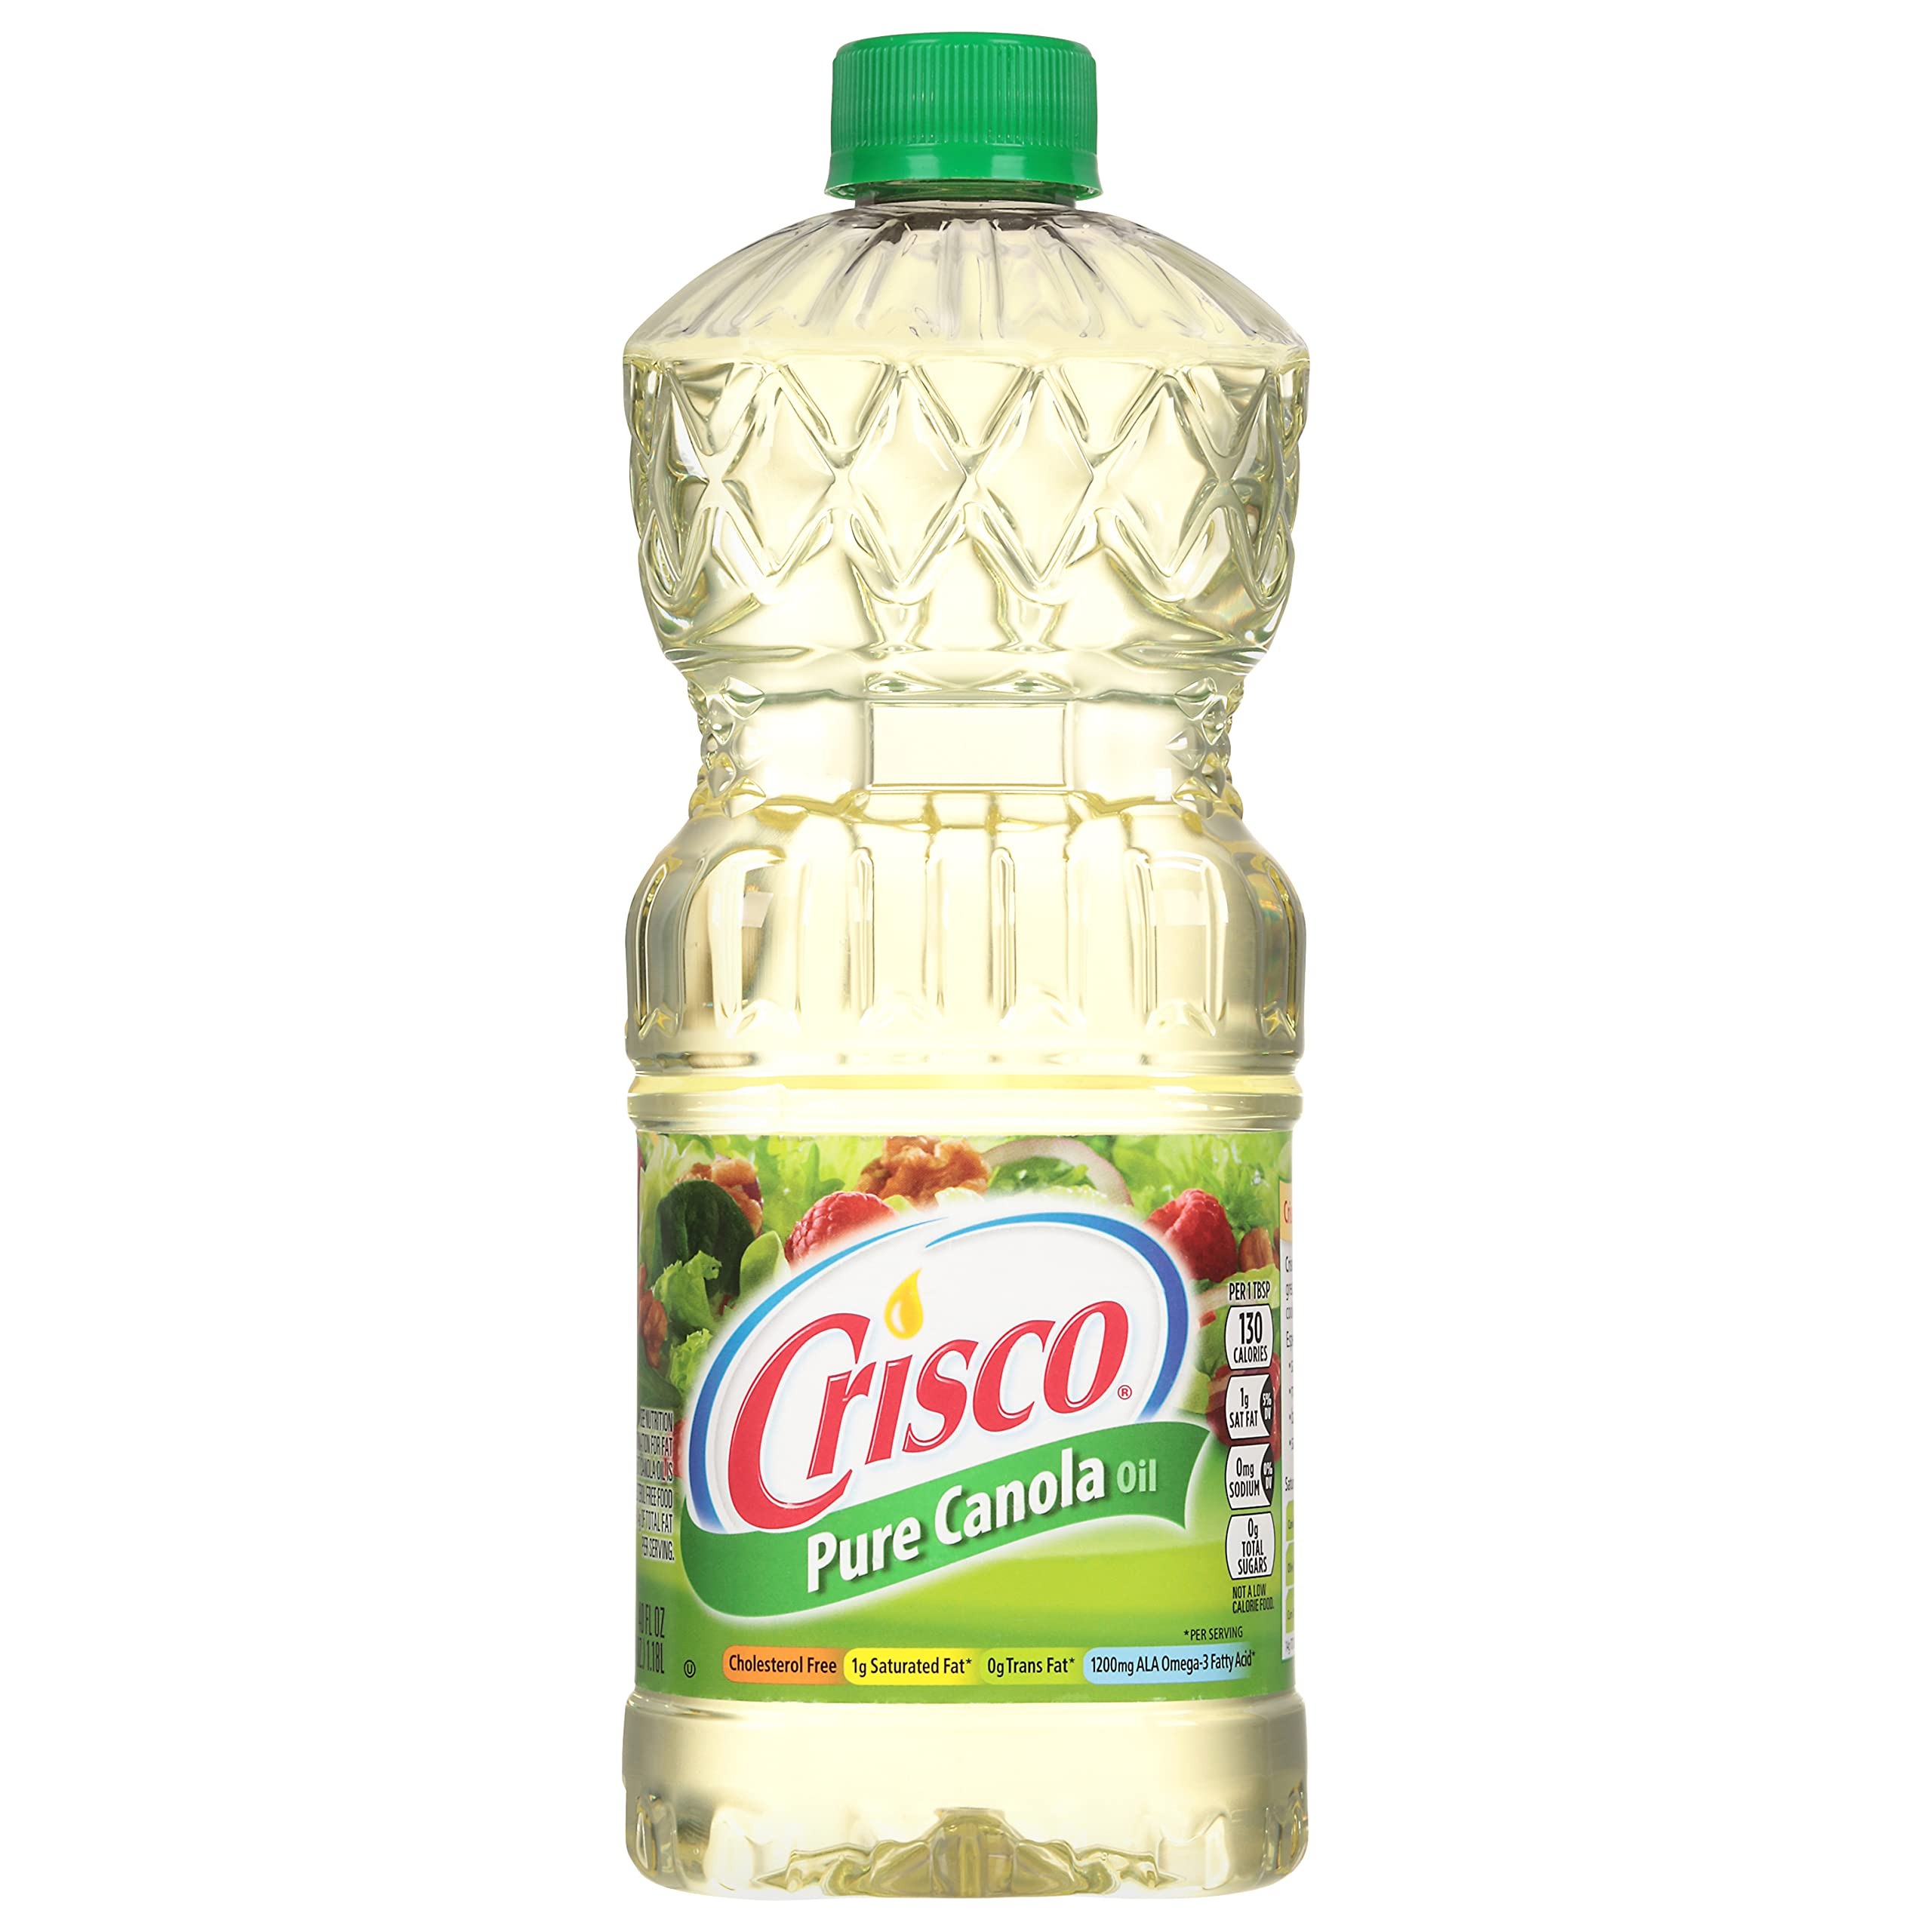
Item Name: Crisco Pure Canola Oil, 40 Fluid Ounce
Bullet Point 1: A flavorless, versatile oil with a light texture
Bullet Point 2: Use it for cooking, frying, or baking, or in dressings and marinades
Bullet Point 3: 0g Trans Fat Per Serving
Bullet Point 4: Canola Oil Is a Cholesterol Free Food With 14g Of Total Fat Per Serving
Bullet Point 5: Kosher
Value: 40.0
Unit: Fl Oz

Price: 4.79